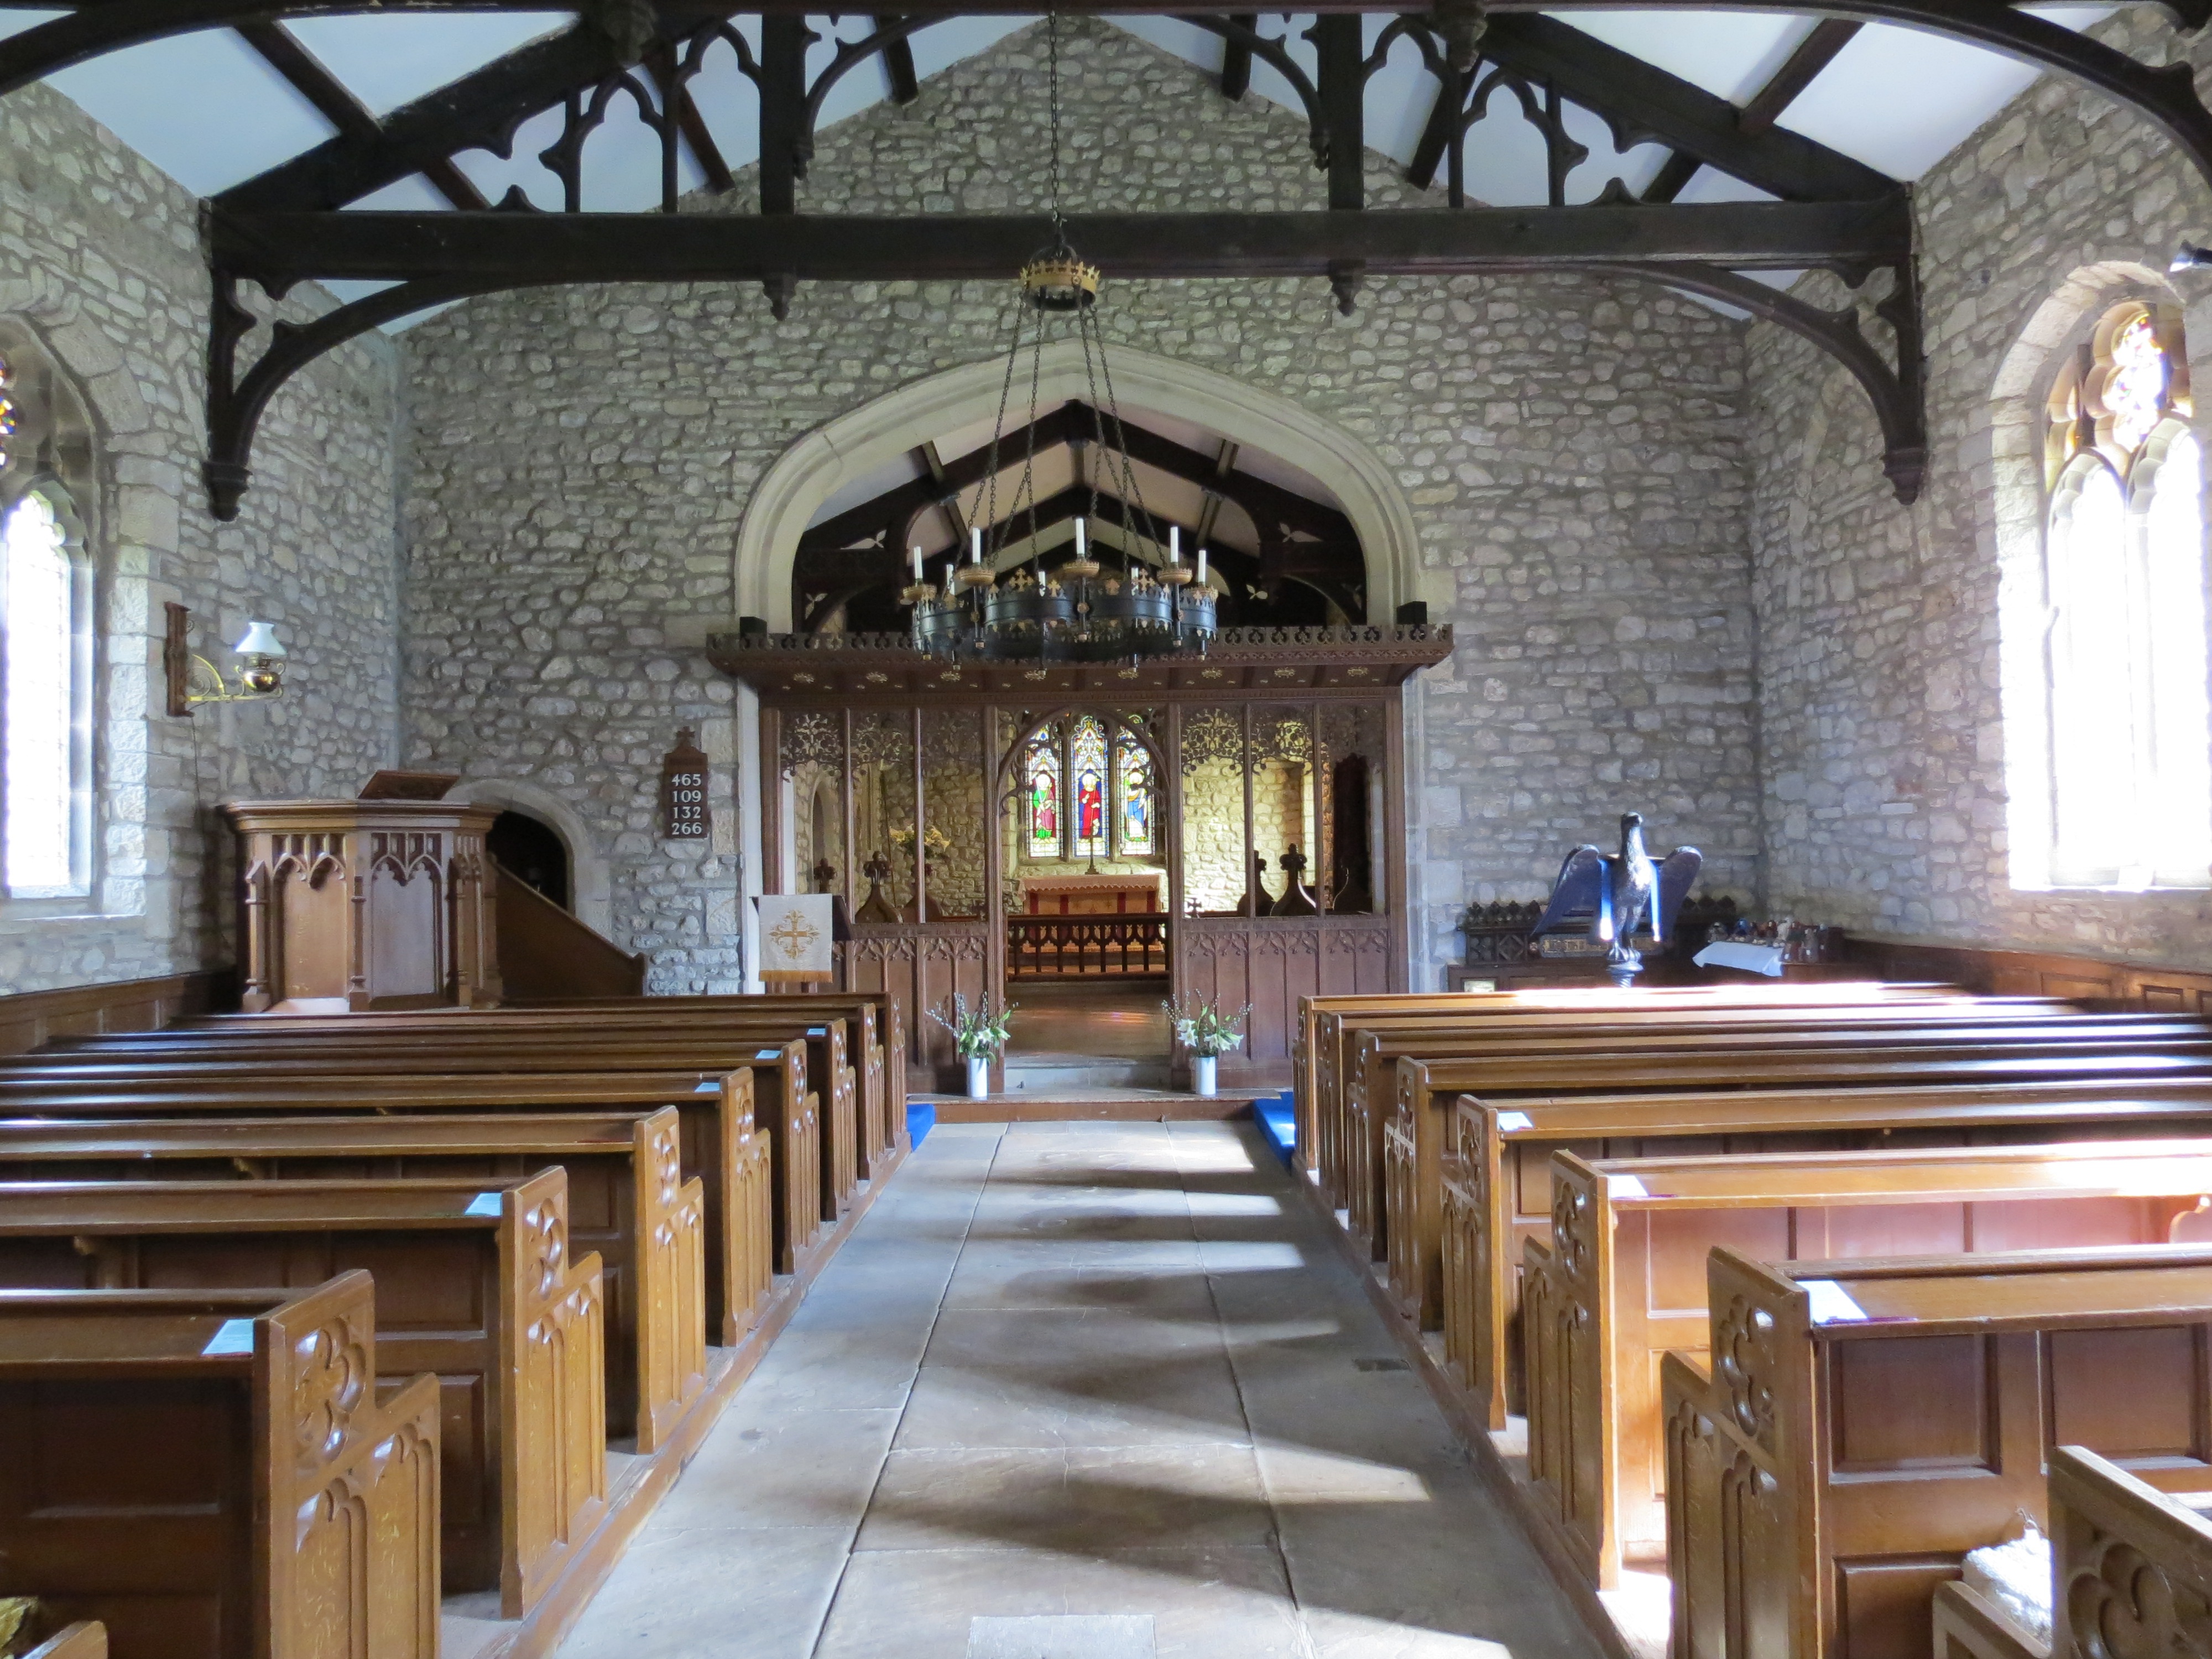
architecture, mansion, building, religion, church, chapel, christian, place of worship, religious, synagogue, history, heritage, estate, church nave